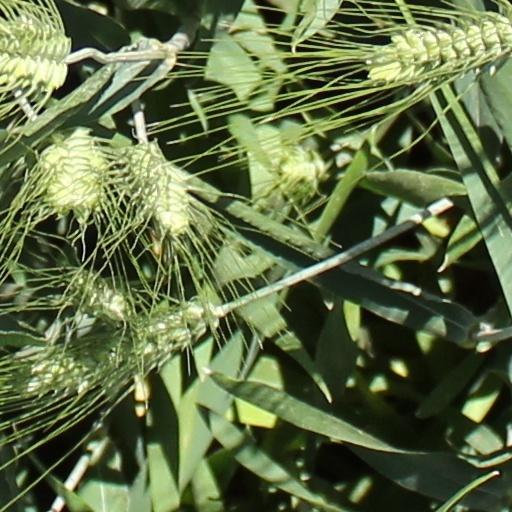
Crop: wheat